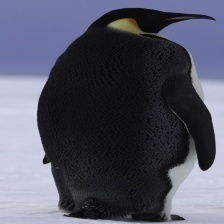
Species: EMPEROR PENGUIN
Scientific name: APTENODYTES FORSTERI
ImageNet parent category: king_penguin